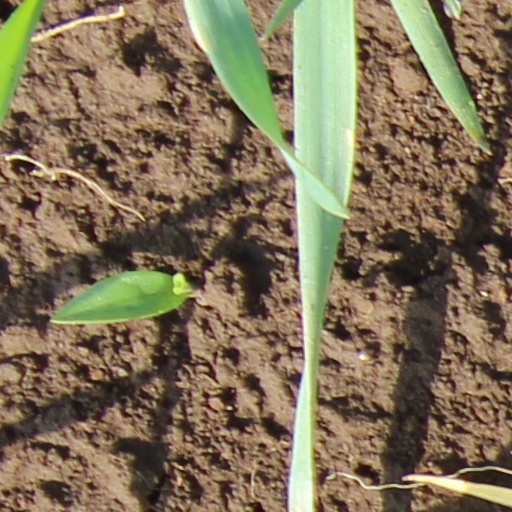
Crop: wheat